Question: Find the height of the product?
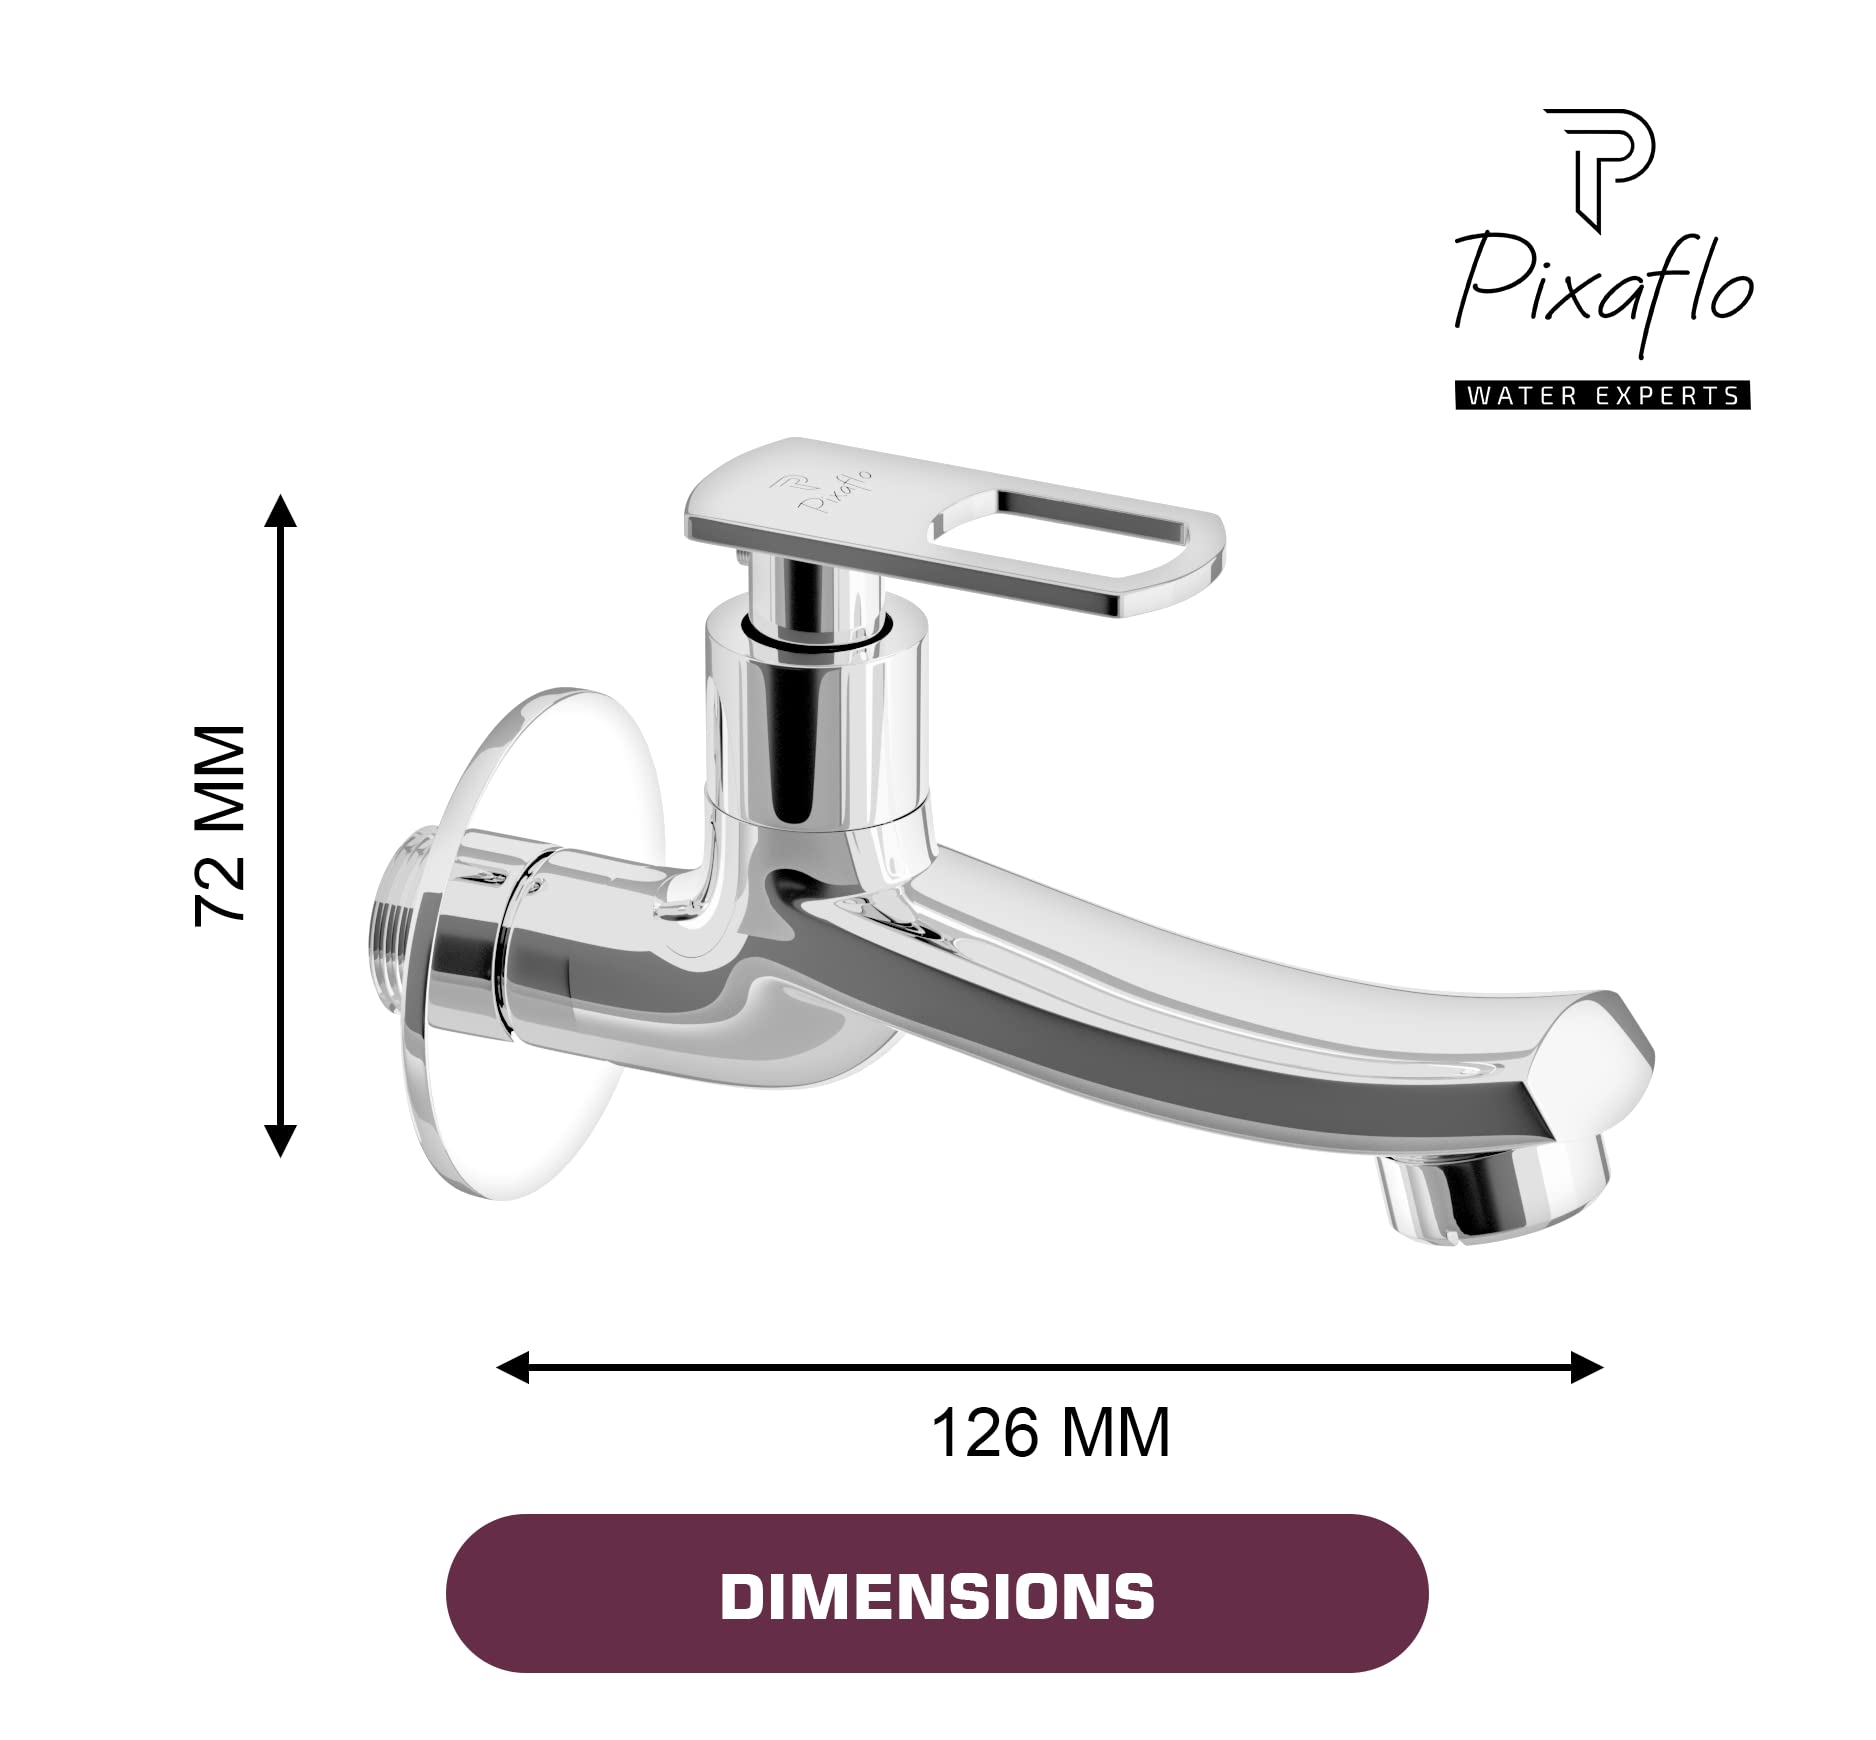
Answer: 72.0 millimetre